Western States Endurance Run

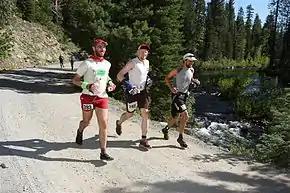
Runners, WS 2010

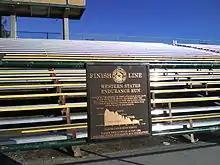
The finish line to the Western States 100 at Placer High School

The Western States Endurance Run, known commonly as the Western States 100 or Western States, is a 100.2-mile (161 km) ultramarathon that takes place on California's Sierra Nevada Mountains trails each year on the last full weekend of June. Western States is one of the most competitive ultramarathons in the United States, and is administered by the nonprofit Western States Endurance Run Foundation.